Bike paths in Sydney

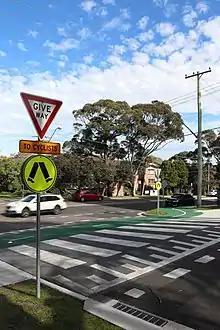
Pedestrian and cyclist crossing with associated signage in Kirrawee

Running mostly alongside Prospect Creek, this 8 km cycleway connects Fairfield to the Prospect Reservoir, joining onto the Parramatta to Liverpool rail trail and the Lower Prospect Canal Reserve cycleway at each end. The path mostly travels through parkland, passing Prospect Nature Reserve and Rosford Street Reserve, among other parks, and is almost entirely off-road, except for a short on-road section along Douglas Street and Ace Avenue. Despite its length, only three roads are crossed, Fairfield Road, Cumberland Highway, and Gipps Road, with grade separated underpasses for each road.